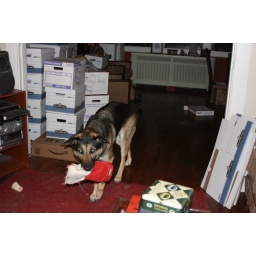
Sadie in the apartment, navigating boxes to play with her oven mitt.